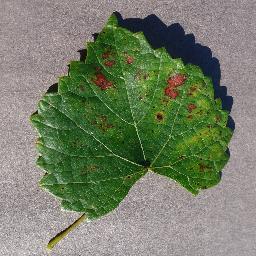
Label: Grape___Esca_(Black_Measles)